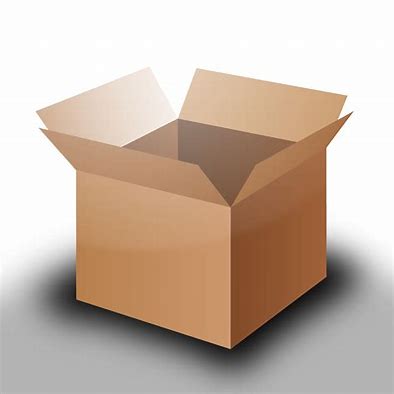
Label: cardboard